Arye Gross

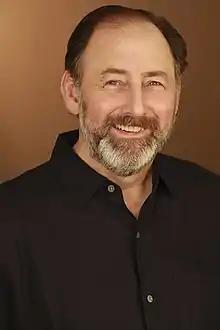

Arye Gross (born March 17, 1960) is an American actor, who has appeared on a variety of television shows in numerous roles, most notably Adam Greene in the ABC sitcom "Ellen".